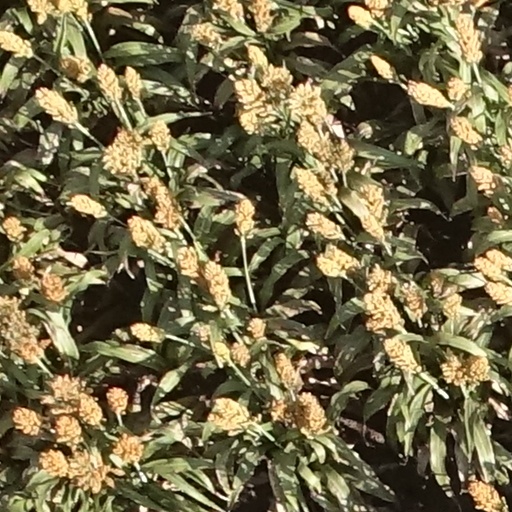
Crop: sorghum